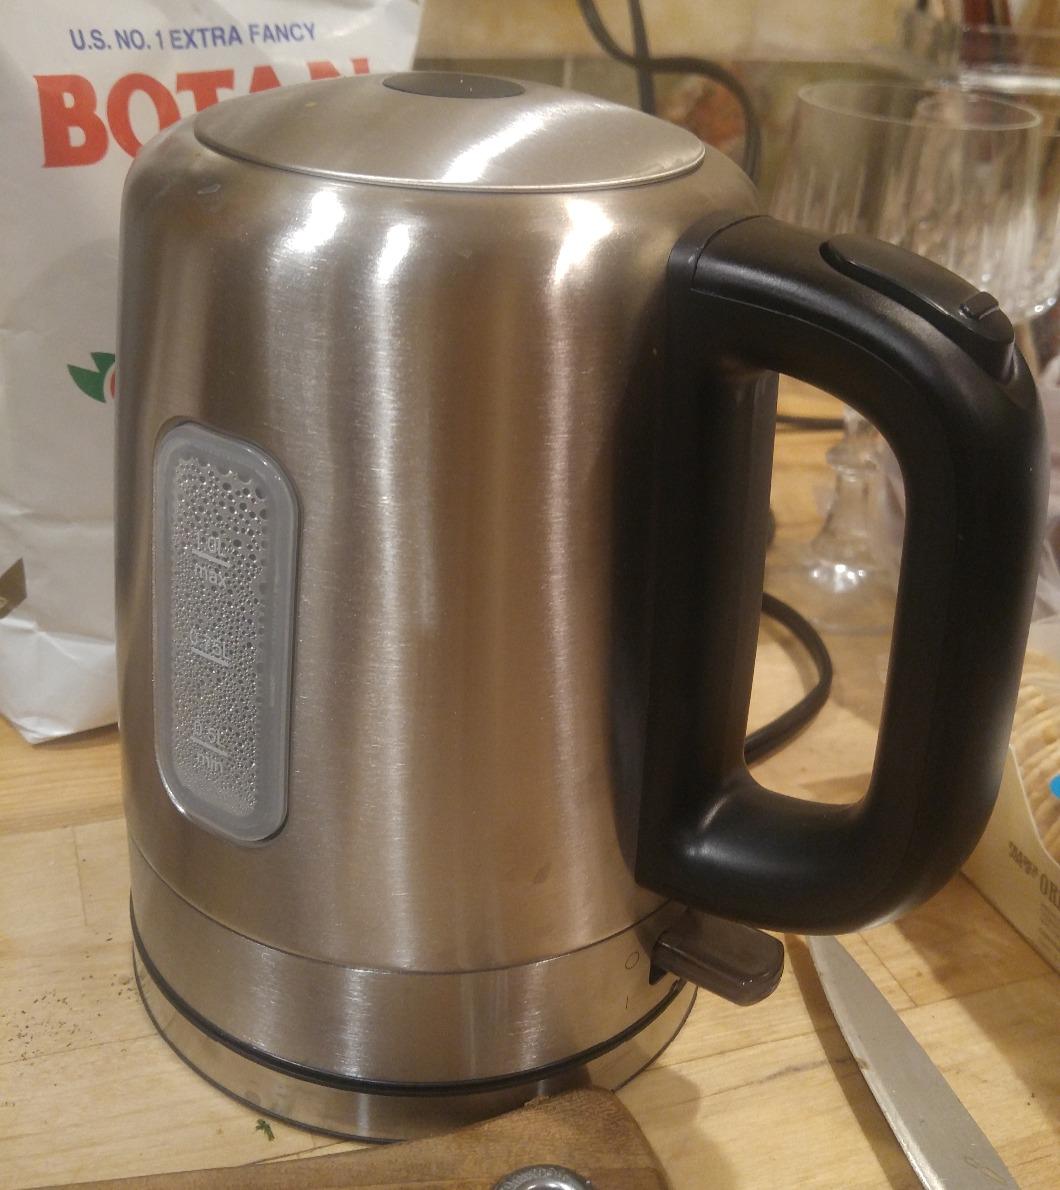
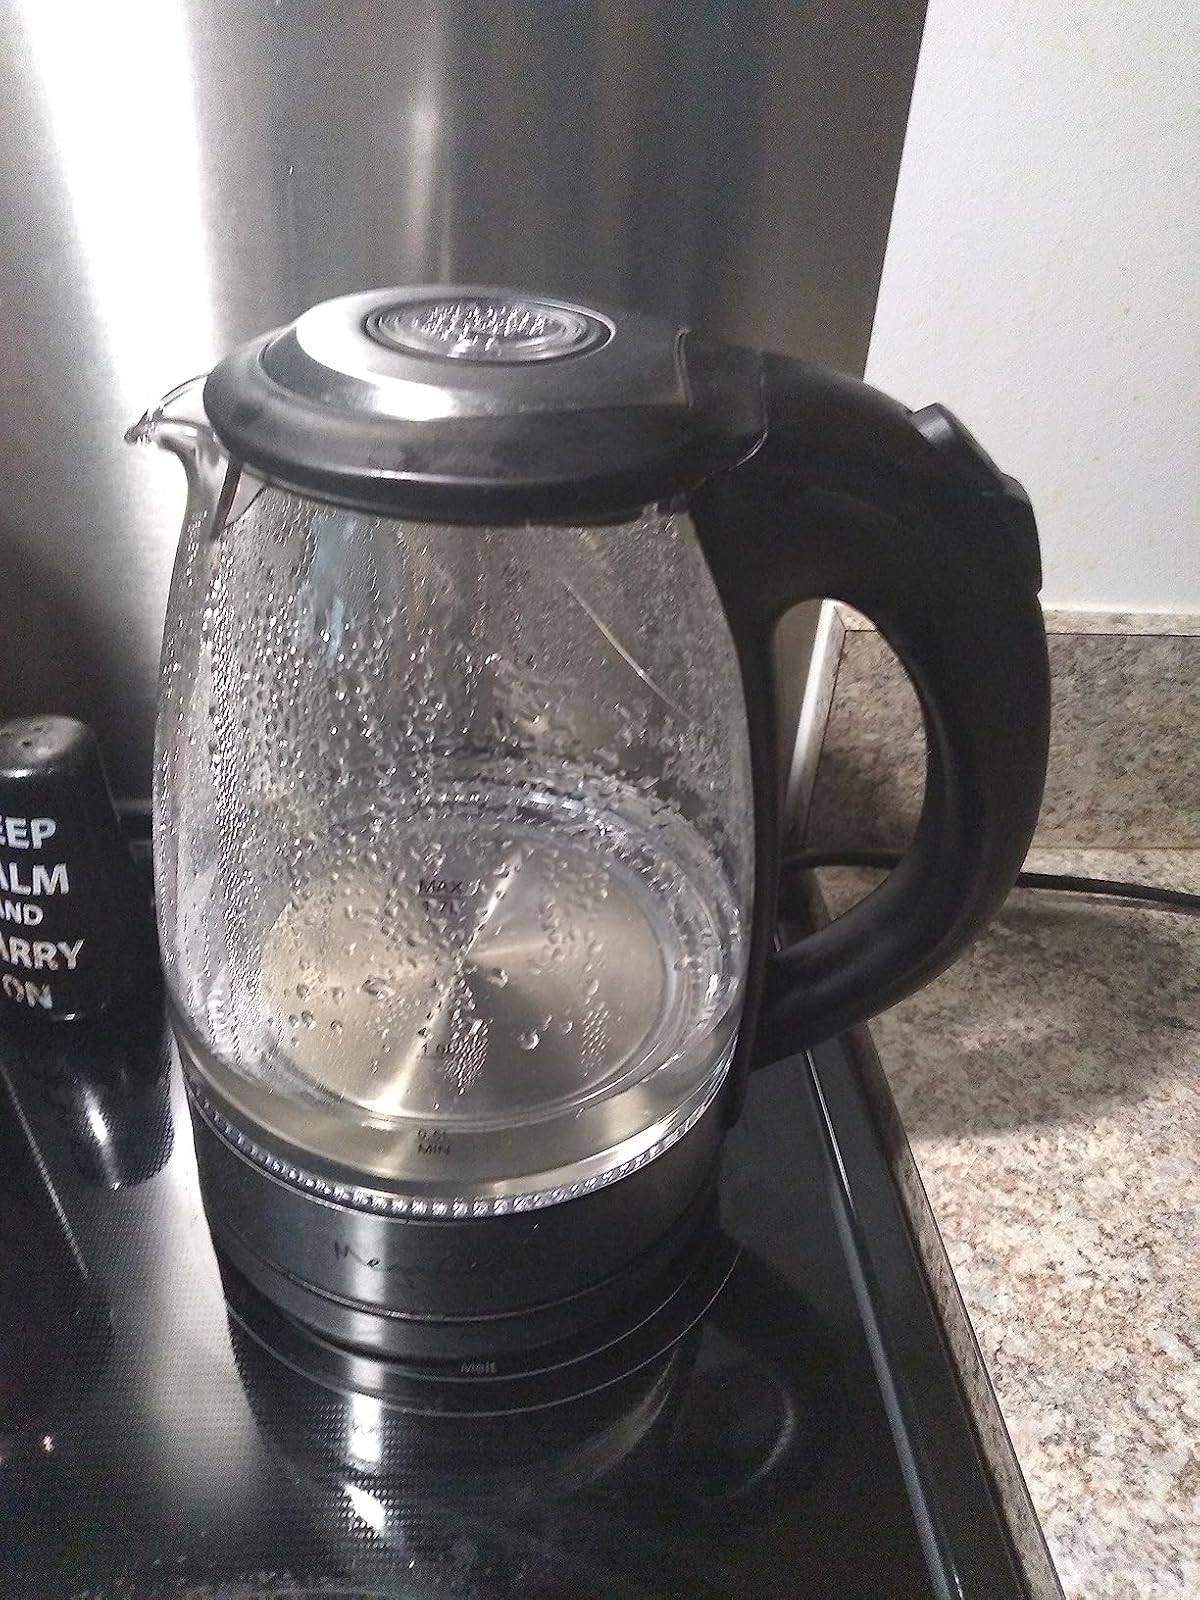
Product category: items_kettle
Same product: no